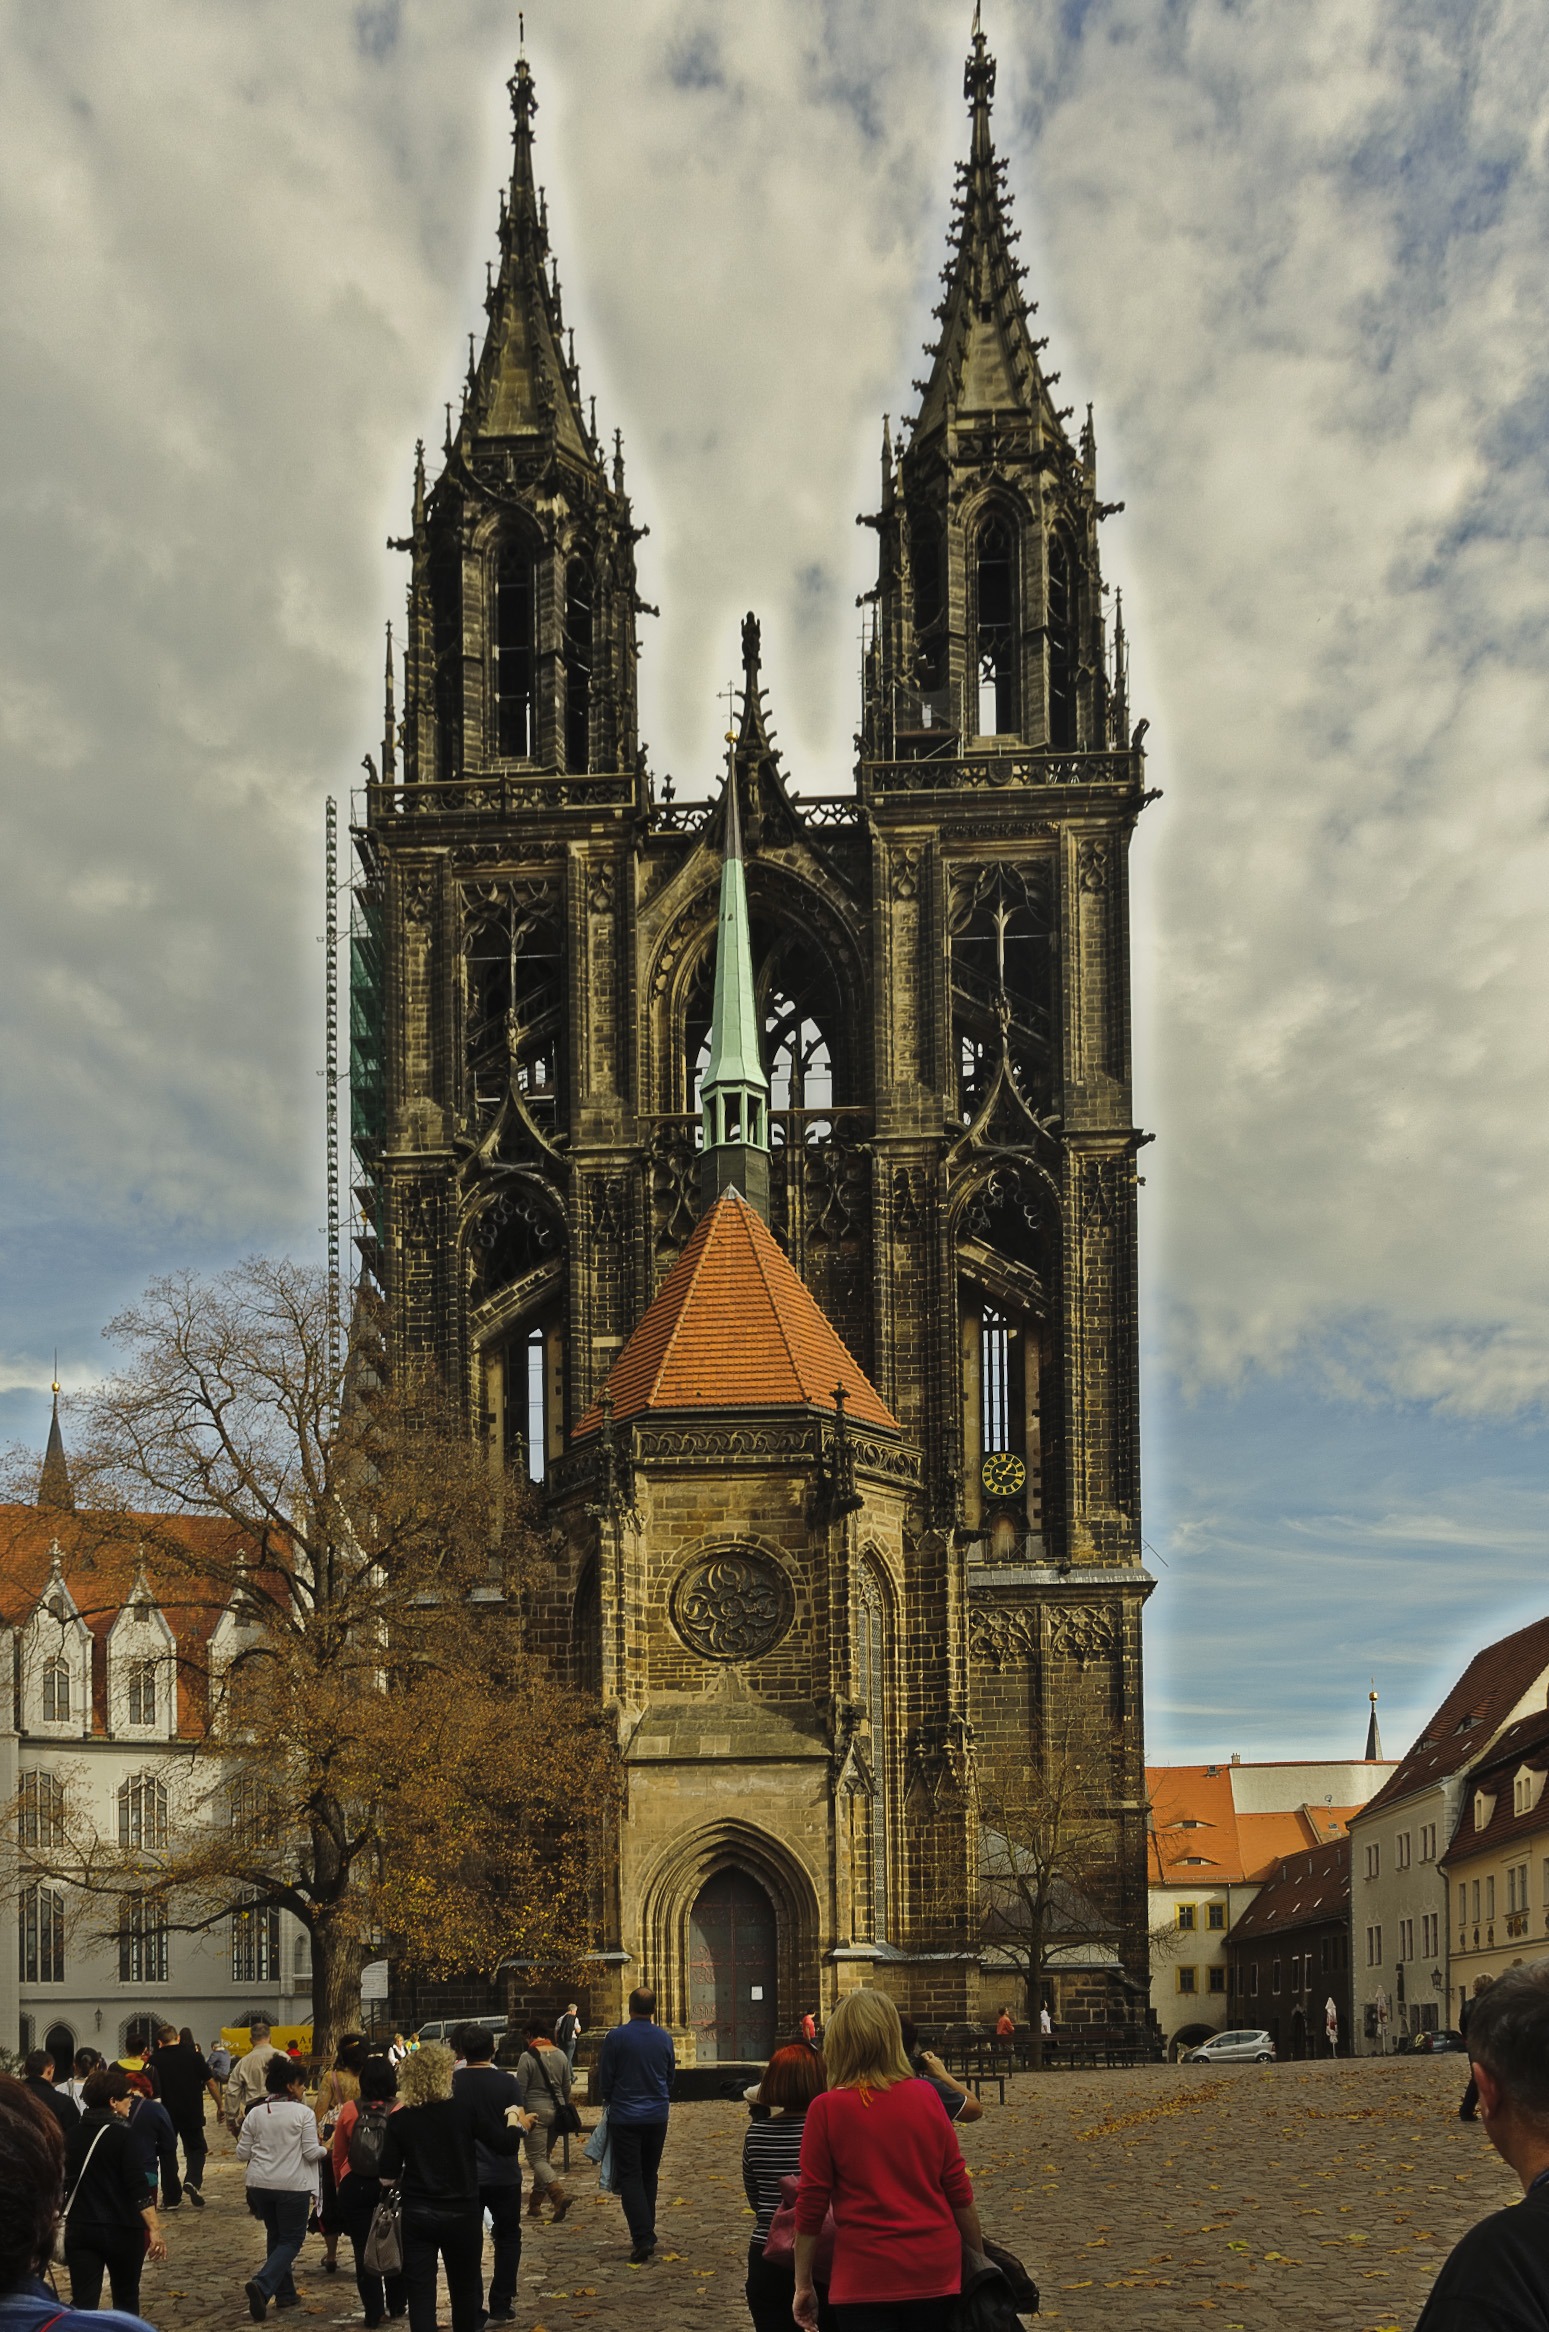
architecture, building, tower, landmark, church, cathedral, place of worship, spire, basilica, gothic architecture, the cathedral, stone church